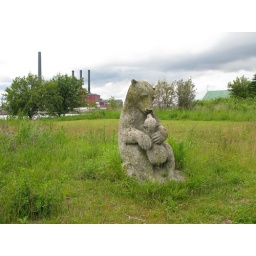
Sculpture of bear and cub near Islands Brygge